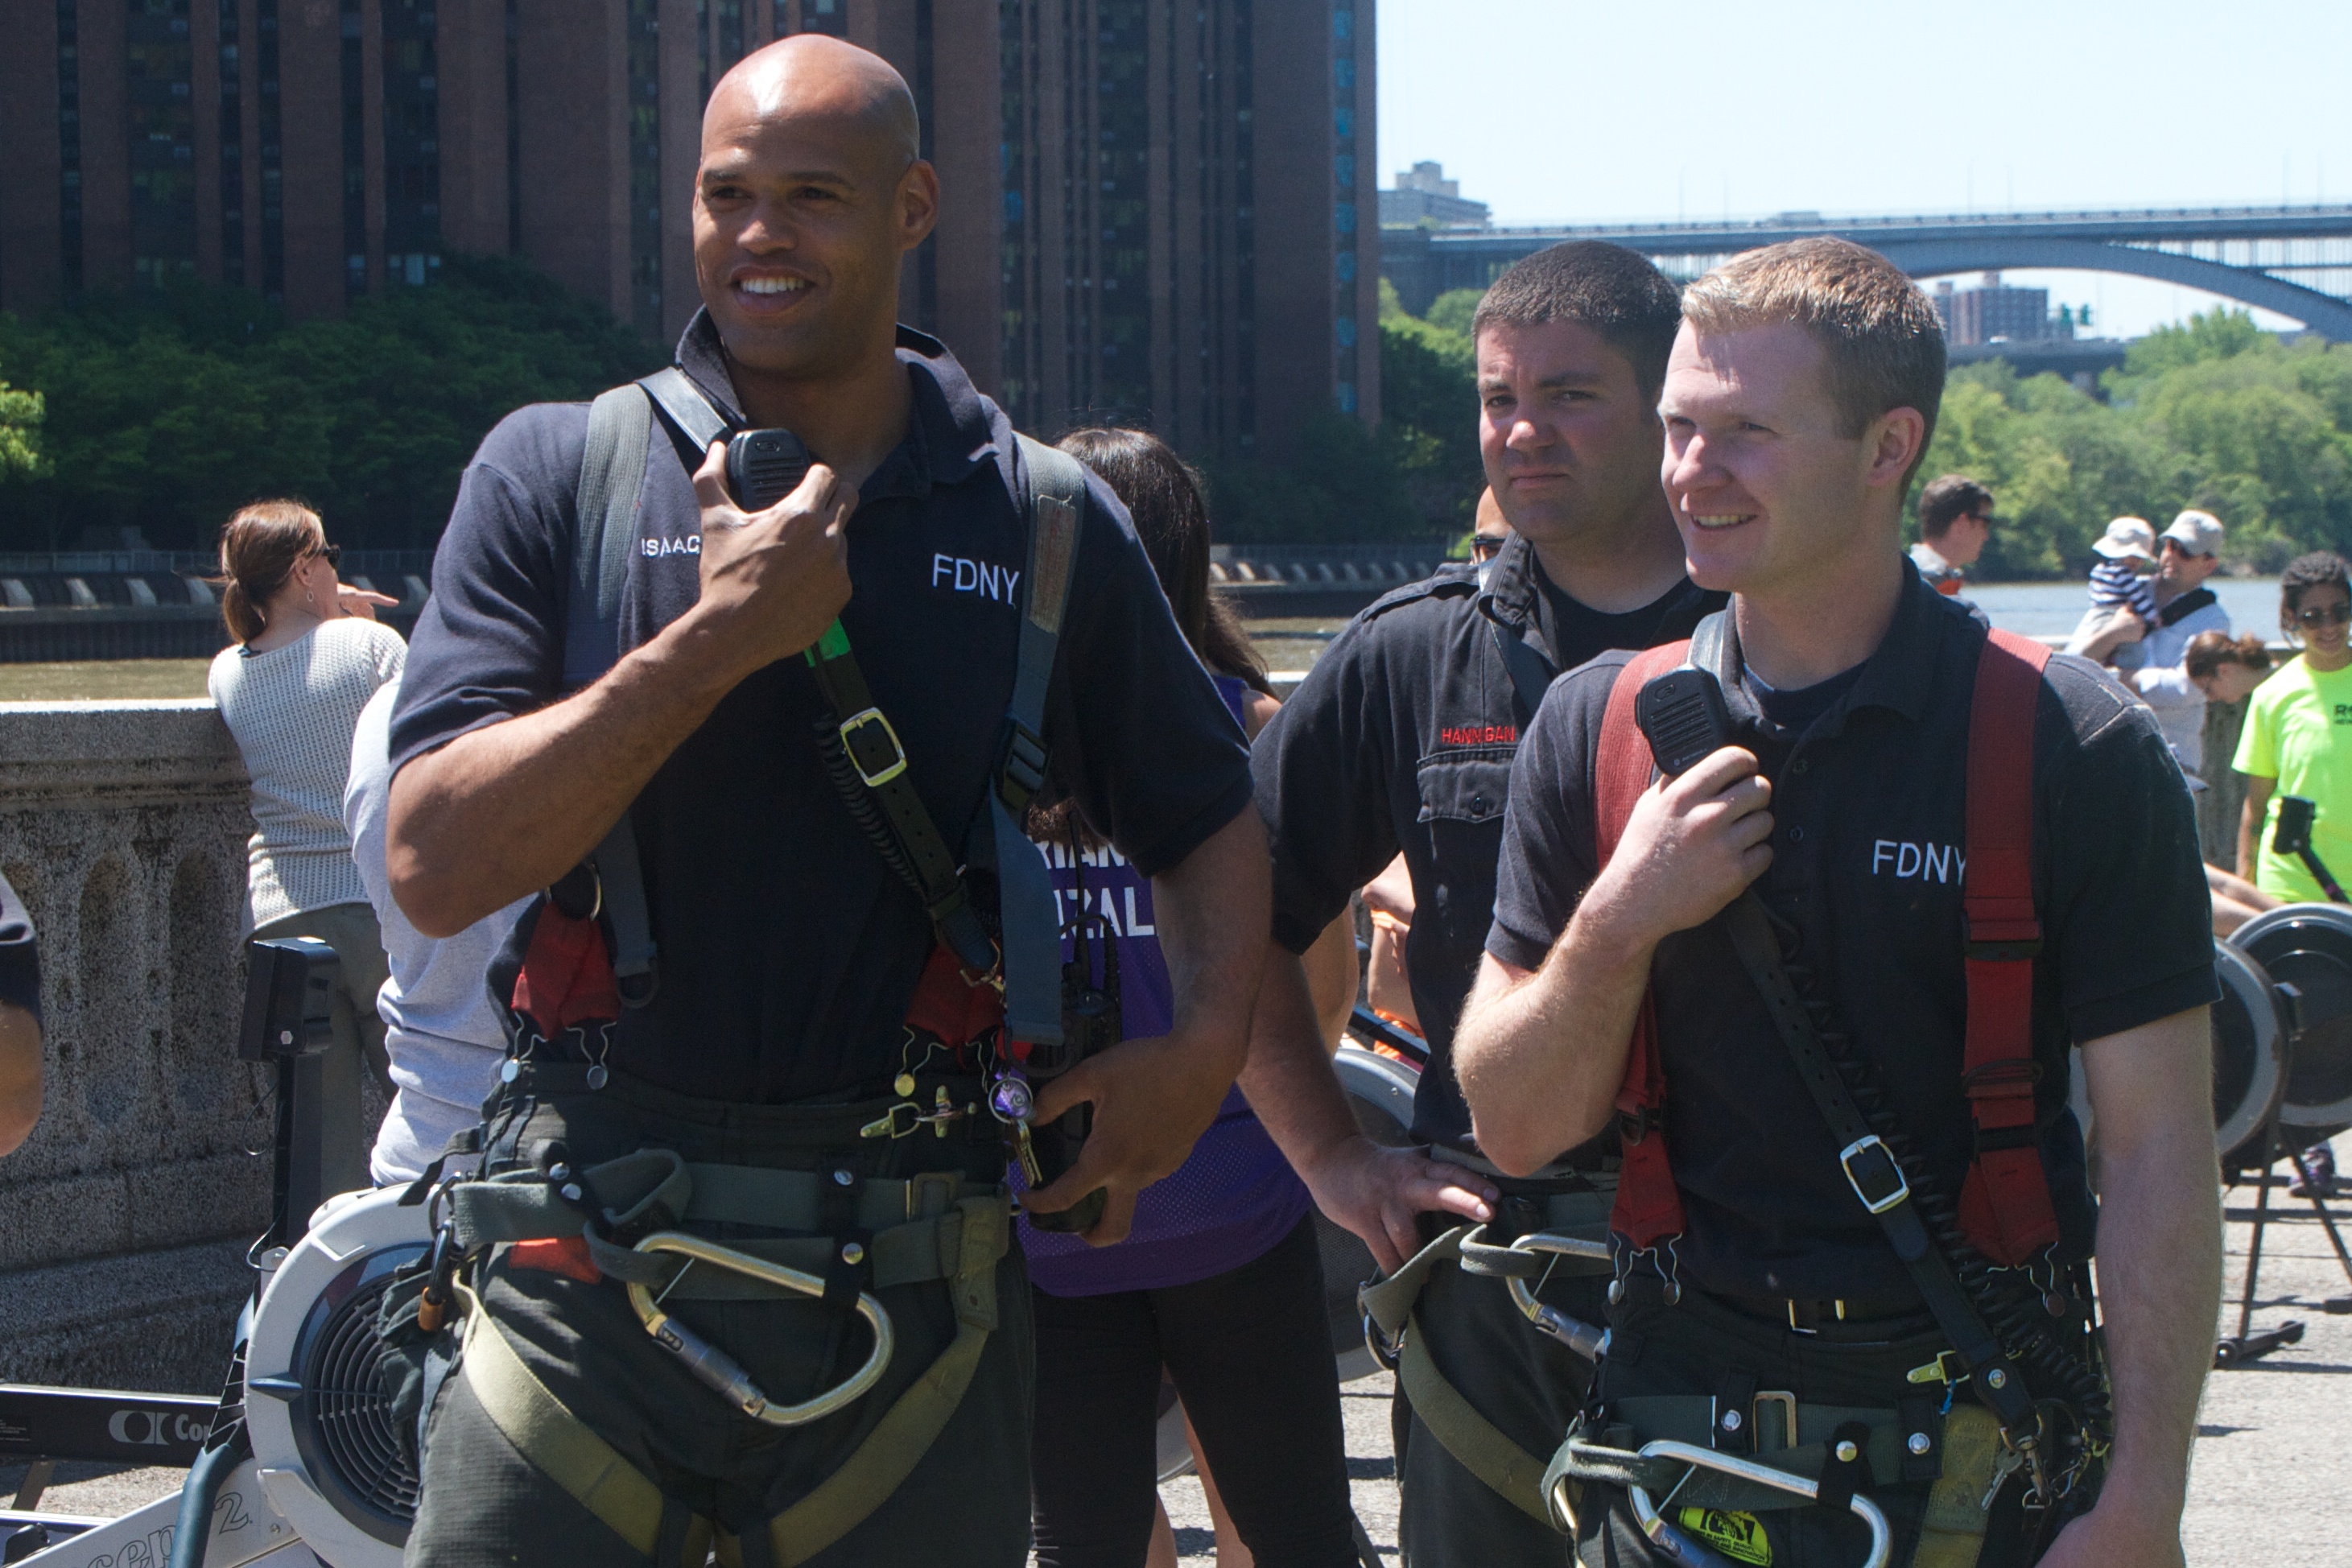
person, cycling, team, endurance, rownewyork, official, police officer, endurance sports, duathlon